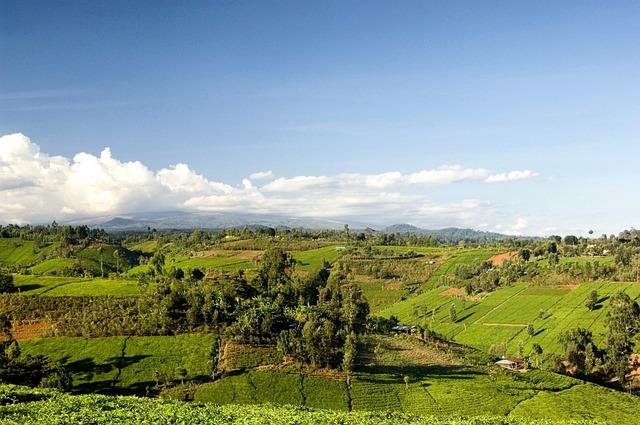
Mbegu mbalimbali bora na za kisasa zikiwa katika magunia, zikiwa tayari zipo sokoni kwa ajili ya kuuzwa kwa wakulima ili kwenda kuyatumia katika mashamba yao kwa ajili ya kujipatia mazao bora na ya kisasa.